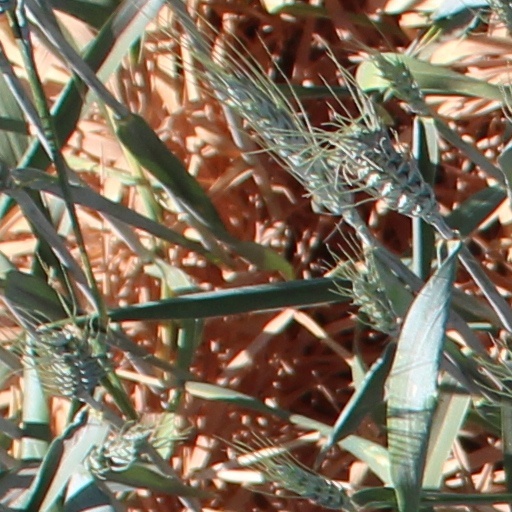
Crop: wheat